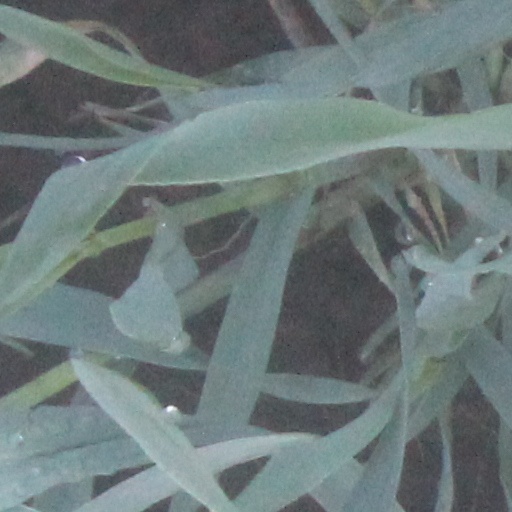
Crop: wheat